Libby Skala

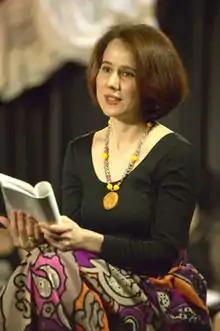
Libby Skala in 2008

Elizabeth Anne "Libby" Skala (April 20, 1967 – December 1, 2019) was an American actress and writer best known for plays about her Austrian-American relatives. She wrote four one-woman shows: "Lilia!", "A Time to Dance", "Felicitas", and "Irena Sendler: Rescuing the Rescuer", which she performed across North America and Europe.